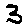
Label: 3